1964 Democratic Party presidential primaries

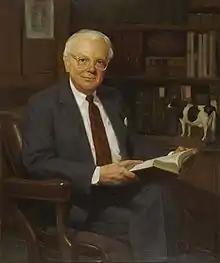
Governor John W. Reynolds ran in Johnson's place in Wisconsin.

Wallace had hinted at a possible run numerous times, telling one reporter, "If I ran outside the South and got 10%, it would be a victory. It would shake their eyeteeth in Washington." However, when Milwaukee publicist Lloyd Herbstreith and his wife Dolores attended a Wallace speech at the University of Wisconsin–Madison on February 19, 1964, they were reportedly so moved that they began a drive to place Wallace's name on the ballot in the April 7 primary, a relatively simple procedure requiring a qualified slate of sixty electors to represent the state's congressional districts and at-large votes. When Johnson's surrogate, Governor John W. Reynolds, was asked about the prospect of a Wallace run, he jocularly deferred all questions to Dolores Herbstreith, which gave the Herbstreiths newfound publicity and easily allowed them to beat the March 6 filing deadline. On the day of the deadline, Wallace returned to Wisconsin to announce his candidacy, the Confederate flags and "Stand Up For Alabama" slogan on his airplane replaced with American flags and "Stand Up For America".